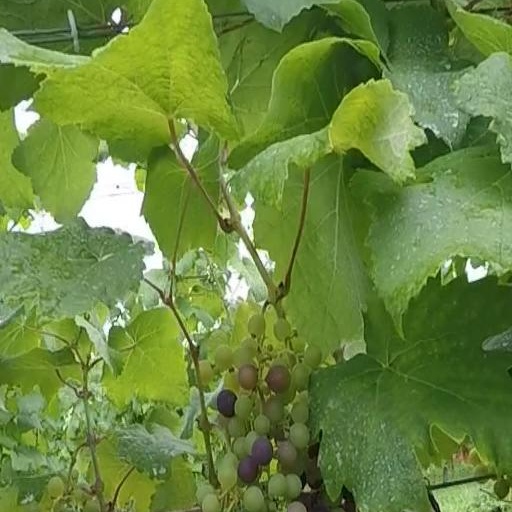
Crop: grape